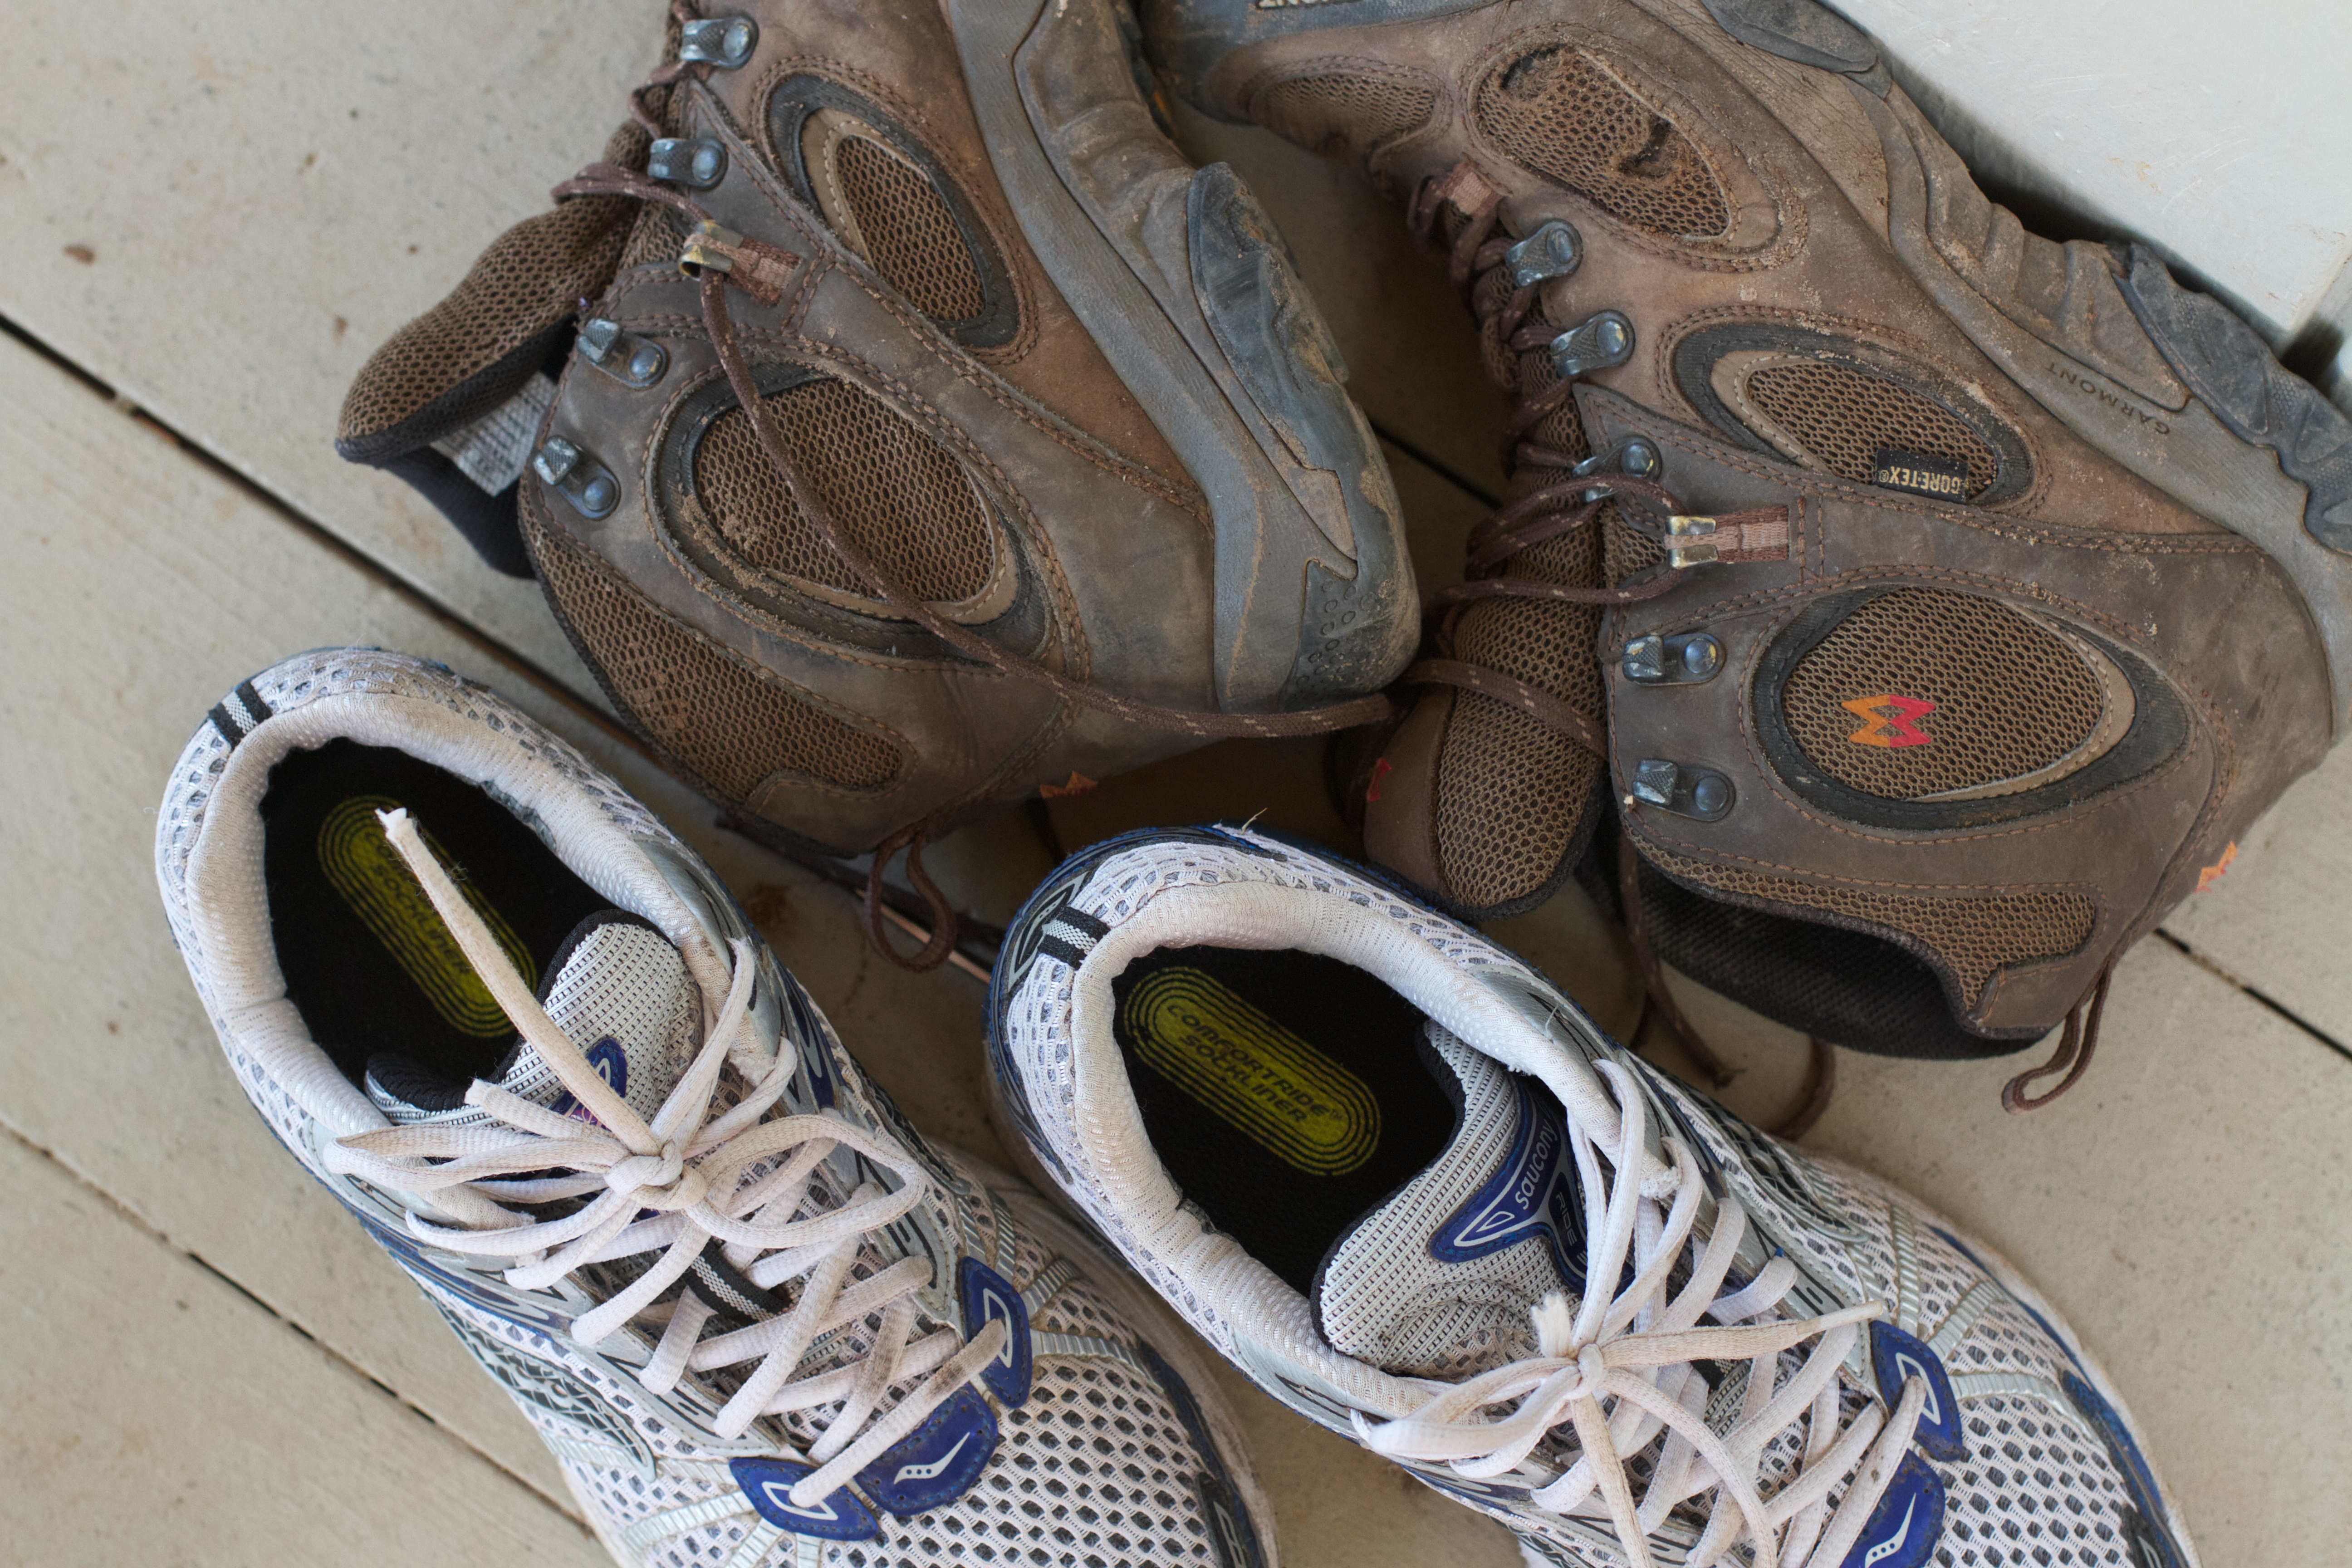
shoe, sneakers, footwear, outdoor shoe